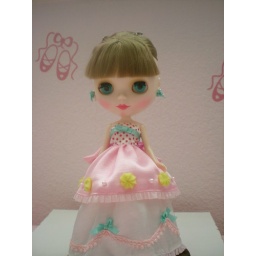
Delphina in her wedding cake dress